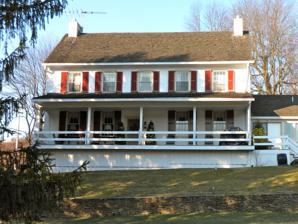
Building: Baily Farm
Country: United States of America
Year built: 1795
Historic house in Pennsylvania, United States United States historic place Baily Farm U.S. National Register of Historic Places Baily Farmhouse, January 2010 Show map of Pennsylvania Show map of the United States Location Strasburg and Broad Run Rds., West Bradford Township, Pennsylvania Coordinates 39°56′55″N 75°42′11″W / 39.94861°N 75.70306°W / 39.94861; -75.70306 Area 7.2 acres (2.9 ha) Built c. 1795 Architectural style Federal, Vernacular Federal MPS West Branch Brandywine Creek MRA NRHP reference No. 85002347 Added to NRHP September 16, 1985 Baily Farm is a historic home and barn located in West Bradford Township , Chester County, Pennsylvania . The house was built about 1795, and is a two-story, five-bay, stuccoed stone dwelling in a vernacular Federal style.  It has a gable roof with gable end chimneys.  Also on the property is a frame bank barn on a stone foundation.  It is believed to date to the 18th century. It was added to the National Register of Historic Places in 1985. References